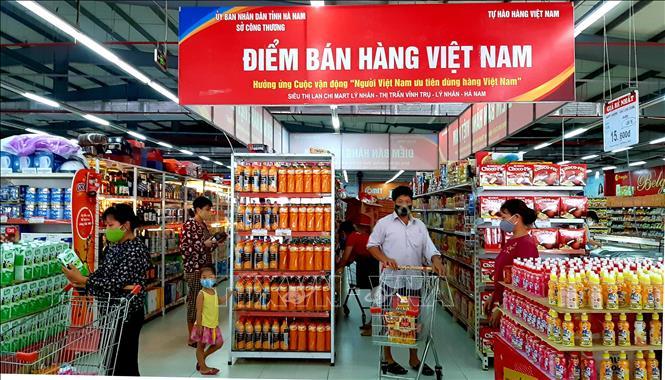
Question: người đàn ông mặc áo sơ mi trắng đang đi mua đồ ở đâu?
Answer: ở điểm bán hàng việt nam